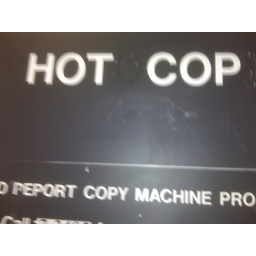
Photocopier sign in the library